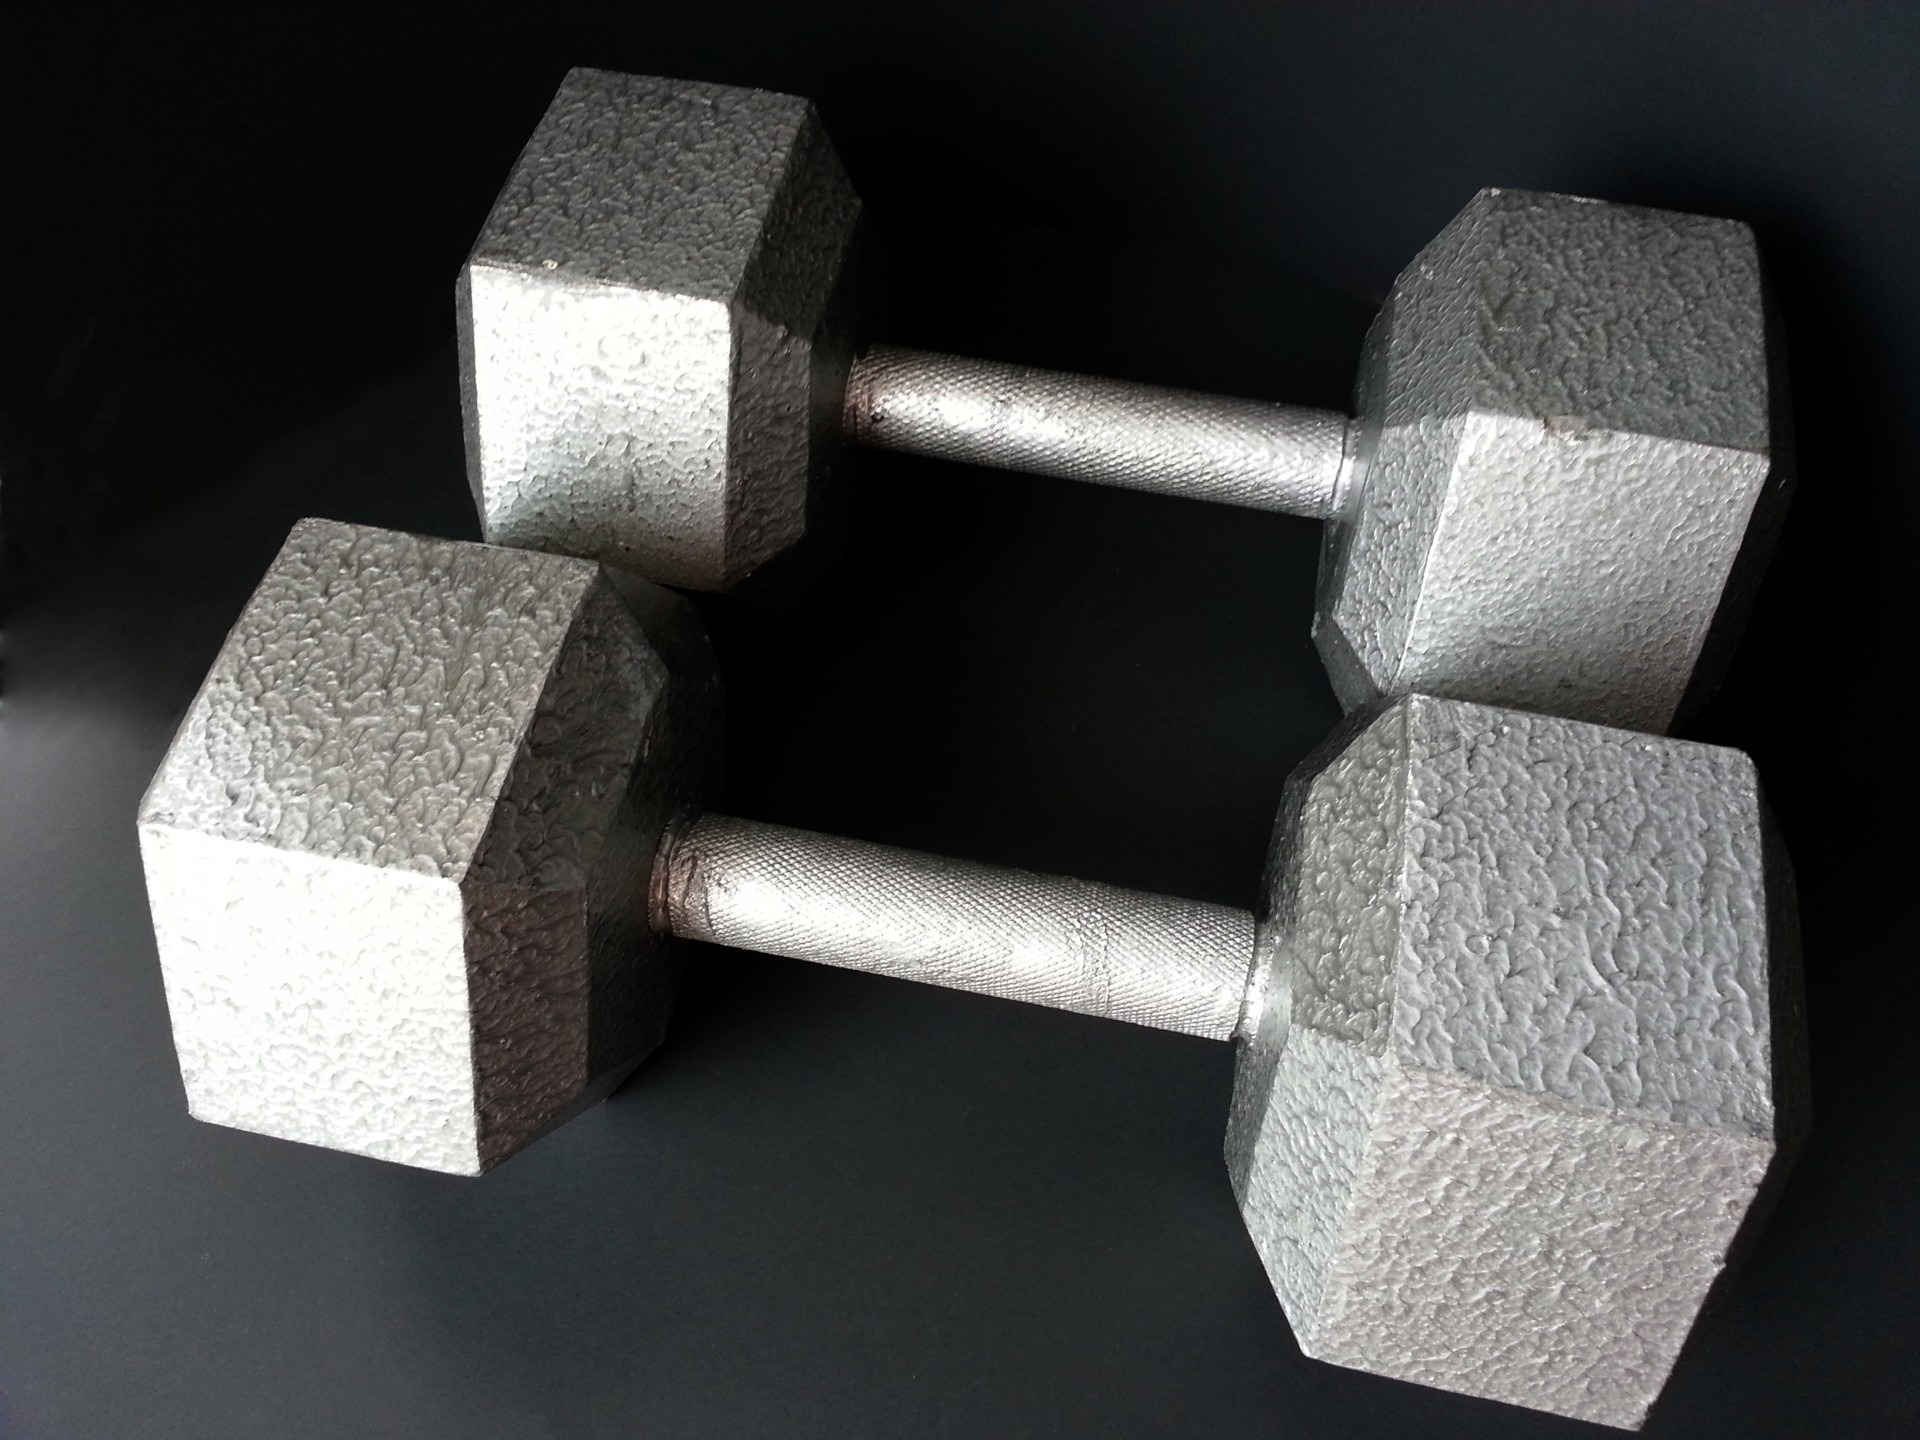
metal, nut, weight, health, fitness, material, gym, sports equipment, product, dumbbell, iron, bodybuilding, physical